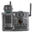
Label: telephone